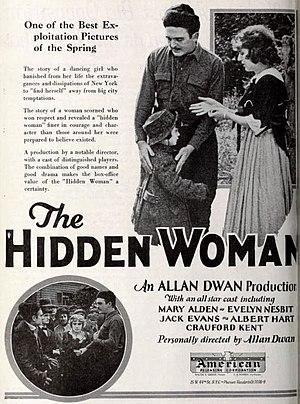
The Hidden Woman est un film muet américain réalisé par Allan Dwan et sorti en 1922.